Meng Foon

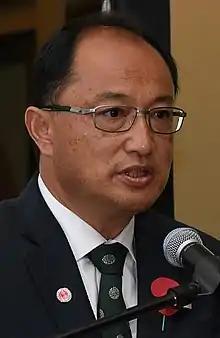
Foon in 2016

Meng Liu Foon (born ) is a New Zealand politician who served as the mayor of Gisborne from 2001 to 2019. He served as New Zealand's race relations commissioner from August 2019 to June 2023, resigning after failing to declare payments of $2 million he took for emergency housing while director of an investment company. He is one of a handful of people of Chinese descent to have become a mayor in New Zealand. He is fluent in English, Cantonese and Māori. At the time of his departure from the mayoral position he was the only mayor in New Zealand who was fluent in Māori.